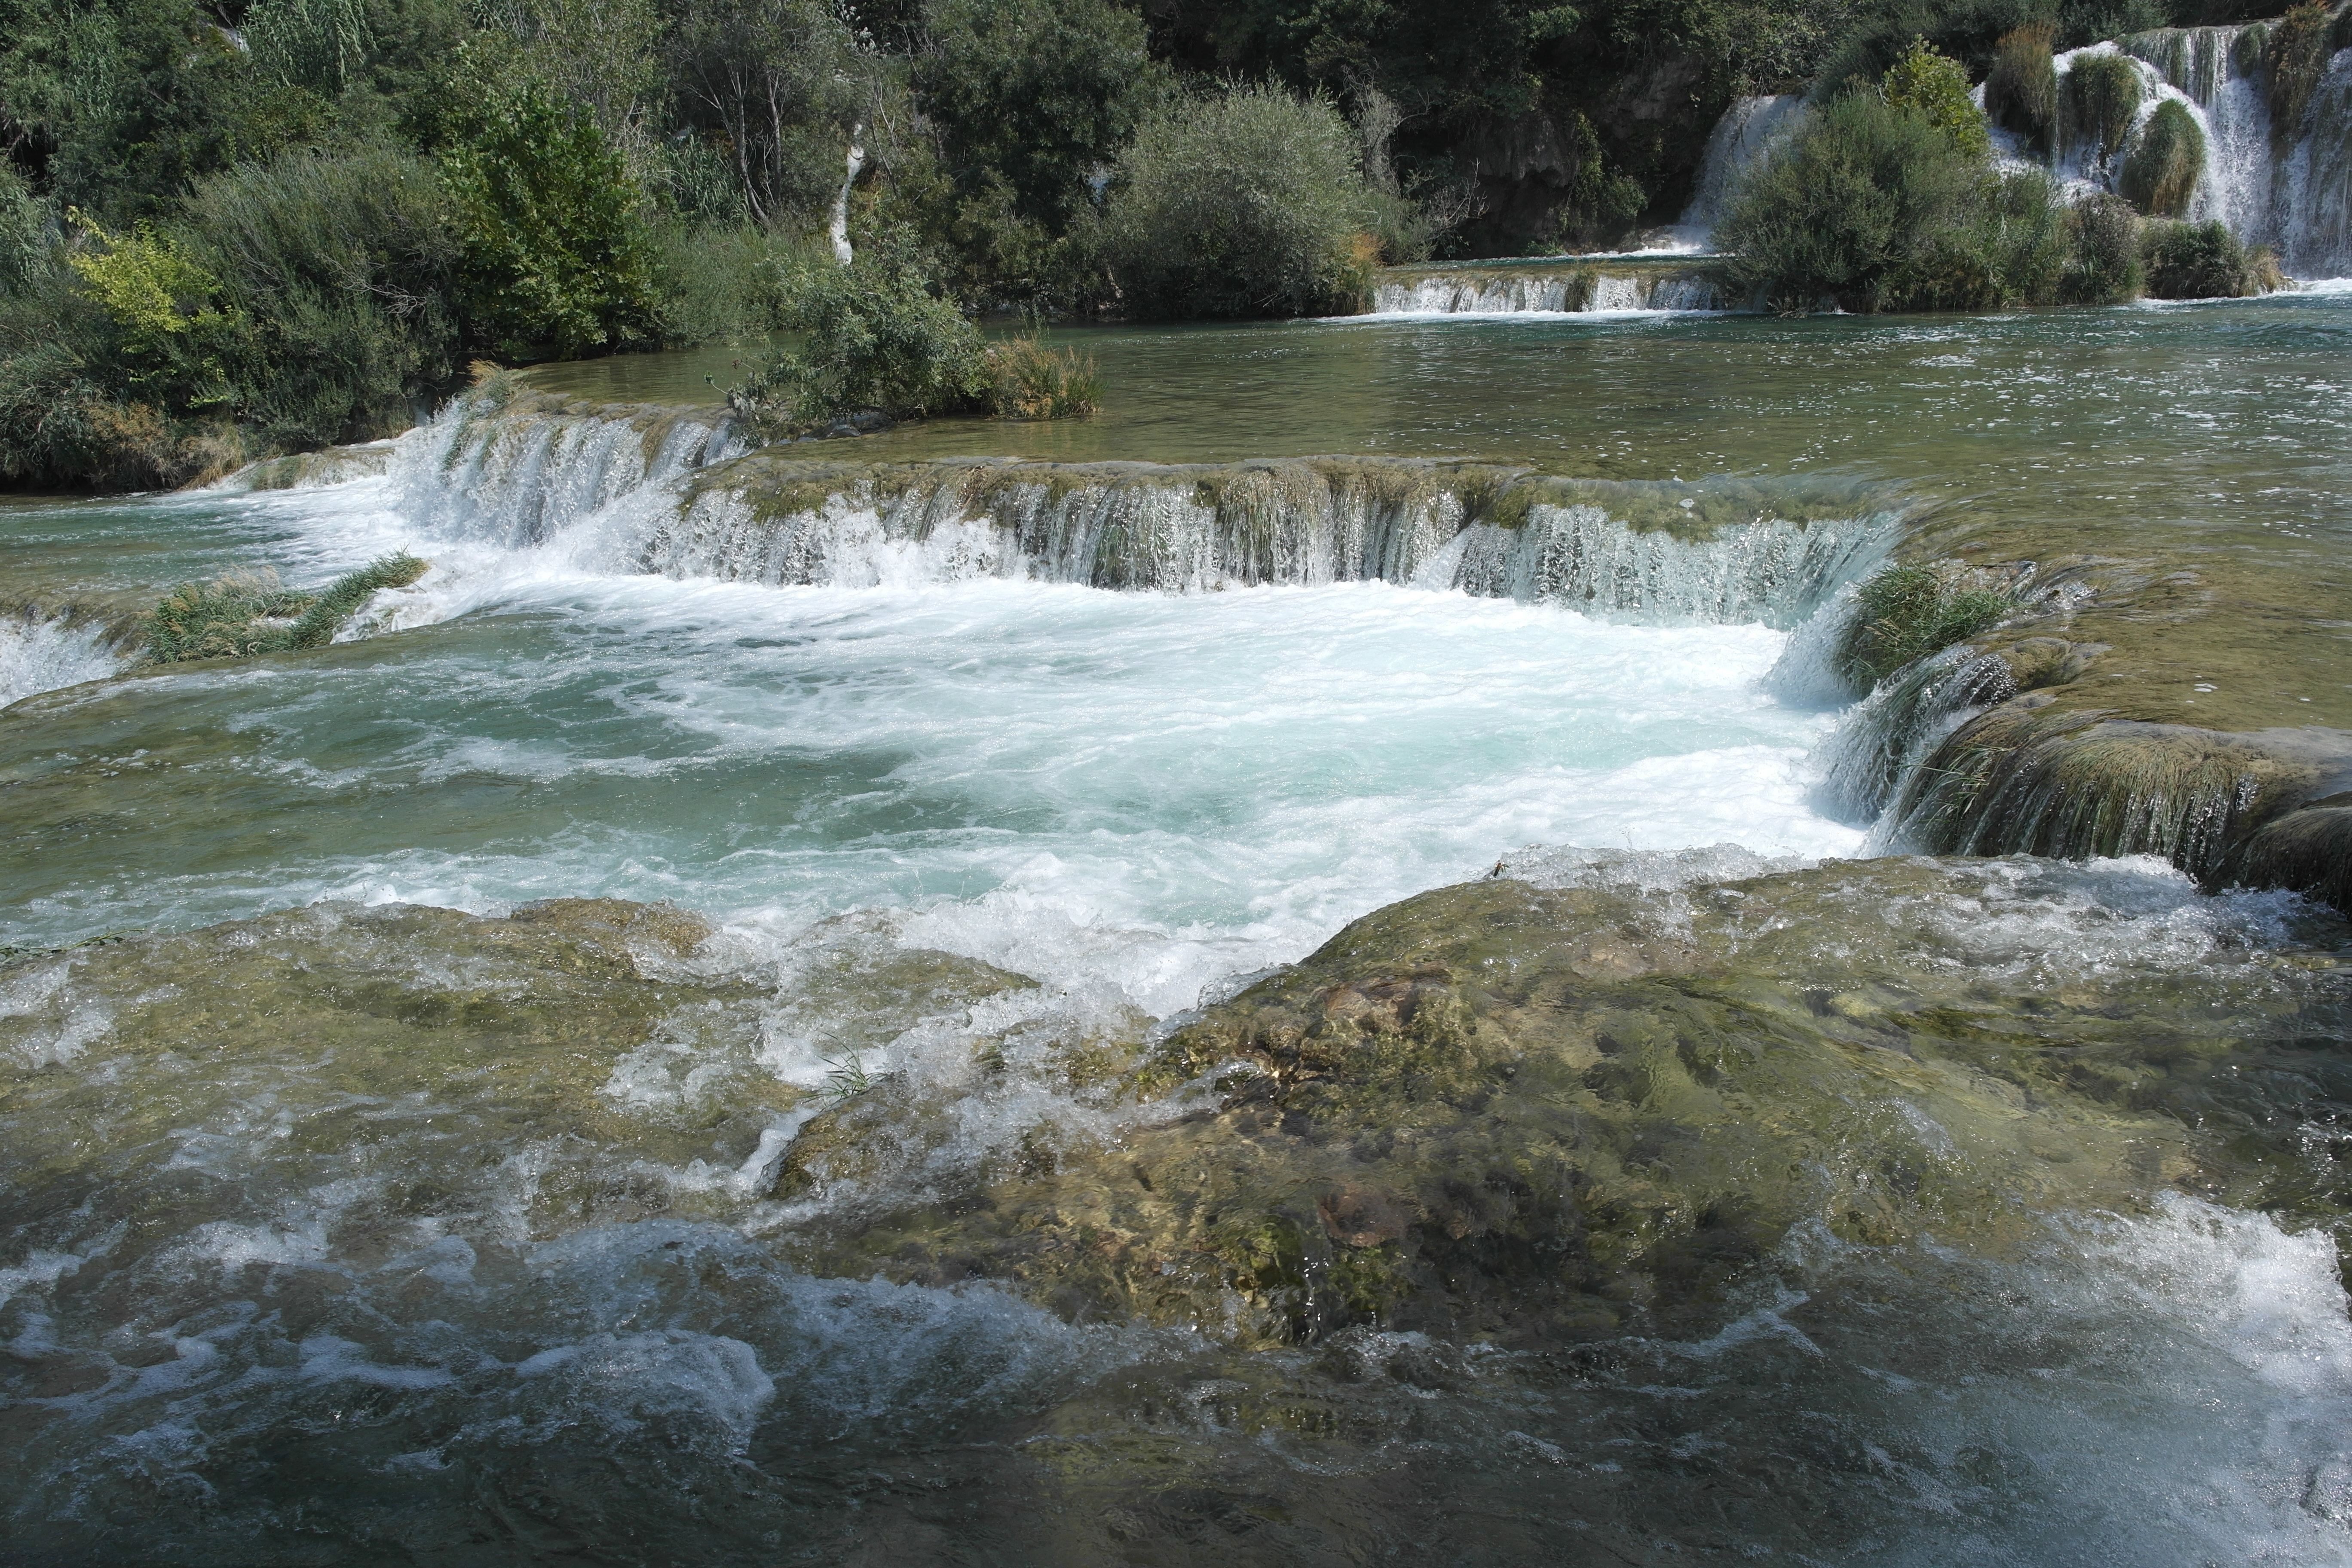
landscape, tree, water, waterfall, creek, fall, river, stream, reflection, shine, rapid, body of water, bank, croatia, arroyo, tributary, water feature, watercourse, nature reserve, water resources, fluvial landforms of streams, nature krka